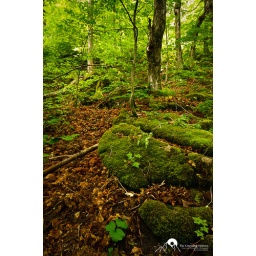
The green of the forest floor in Mono Cliffs Provincial Park.